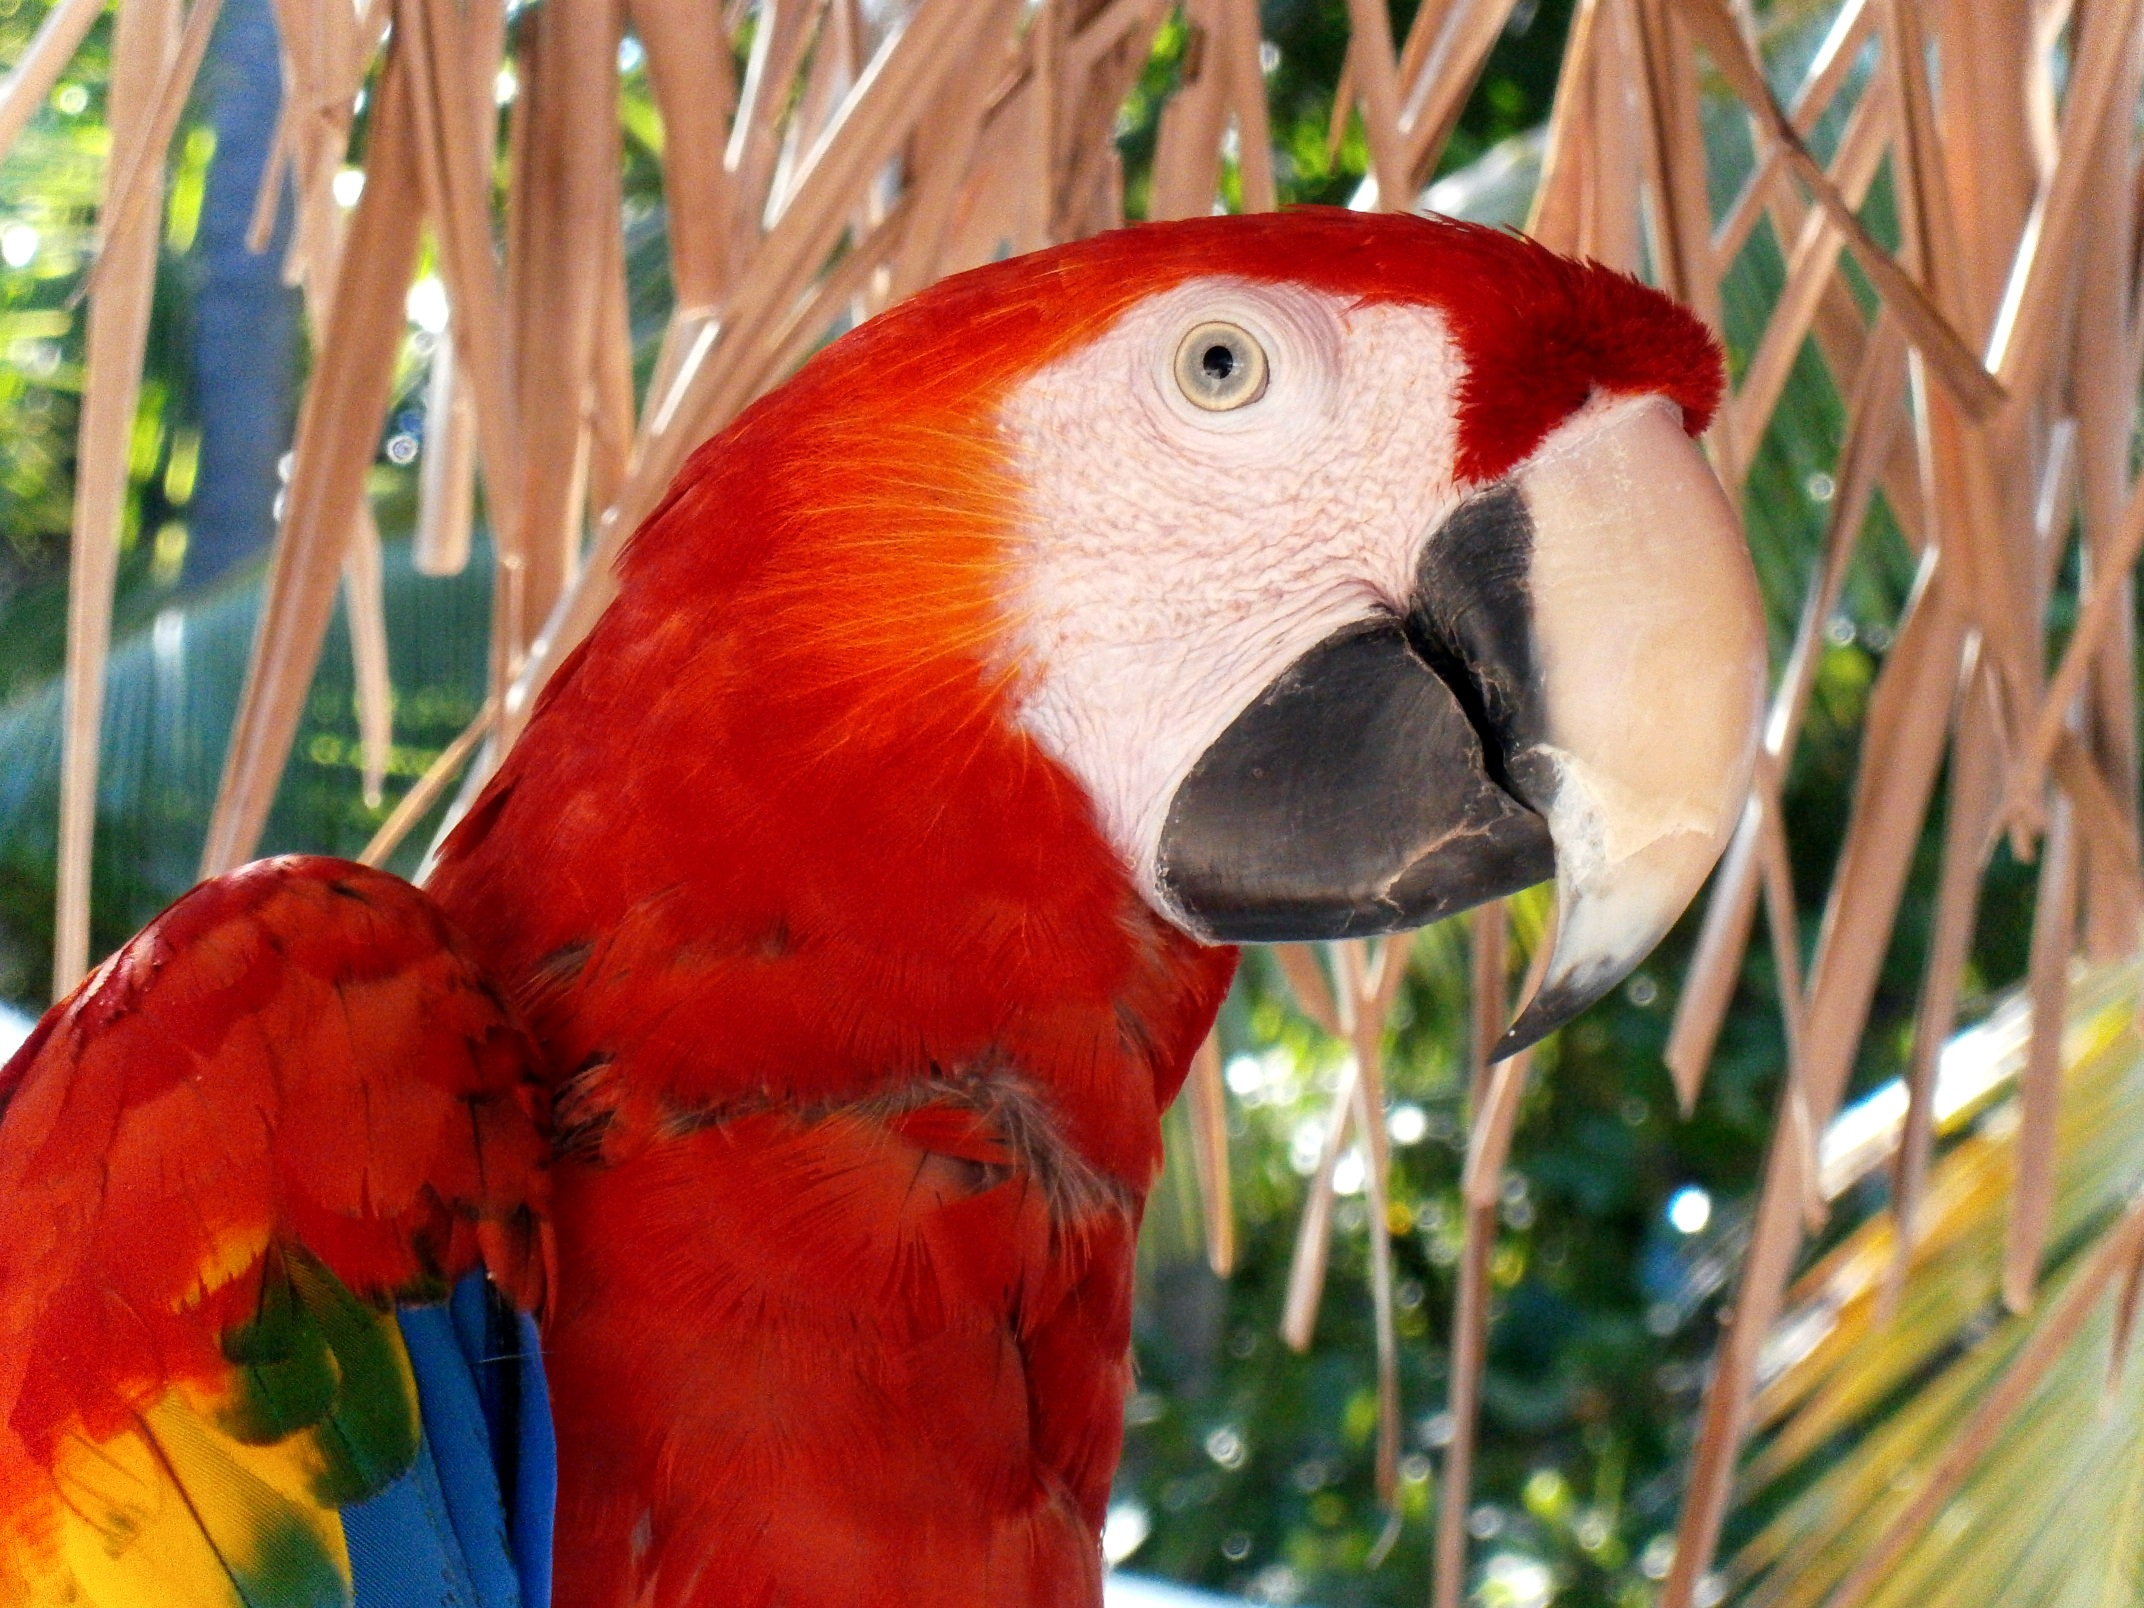
nature, bird, red, beak, fauna, lorikeet, macaw, vertebrate, parrot, ave